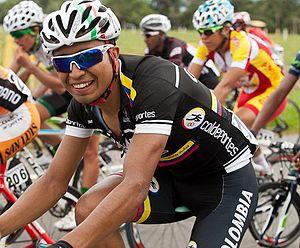
Jhon Darwin Atapuma Hurtado est un coureur cycliste colombien, membre de l'équipe Colombia Tierra de Atletas-GW Bicicletas. Il est né le 15 janvier 1988 à Túquerres. Ses frères Alex et Remigio ont également été coureurs cyclistes professionnels.